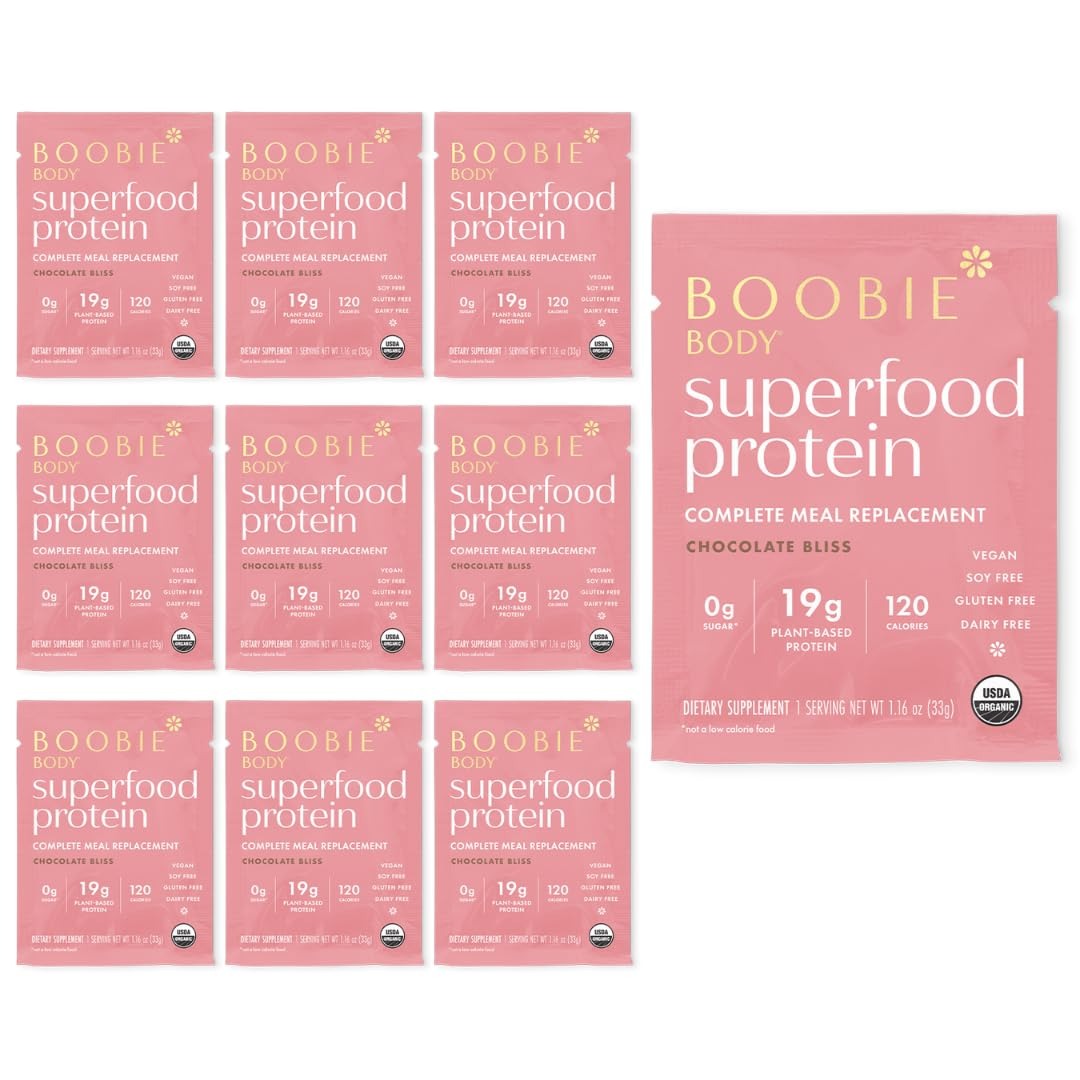
Item Name: Boobie Body Superfood Protein Meal Replacement Shake, Chocolate Bliss Flavor | 19g Protein | Safe For Pregnancy, Lactation, & Motherhood | Organic, Vegan, Zero Sugar, 10 Single Serve Packets (1.16 oz each)
Bullet Point 1: Your Daily Dose of Boobie-Approved Superfoods: Supermoms, get ready for a super boost on the go! Our vegan protein powder comes loaded with 19g of plant based protein, nine organic superfoods, only 1 net carb, zero sugar, and 1000 IUs of Vitamin D—everything busy moms need in one delicious protein shake!
Bullet Point 2: Power Mama Needs, Taste Mama Loves: Whether you're nurturing a bump, breastfeeding your little one, or running after a toddler, our protein shakes are brimming with superfoods like Moringa and Turmeric to keep you energized and healthy wherever you are. Did we mention it comes in a delicious Chocolate Bliss flavor?
Bullet Point 3: Clean & Trusted by Moms In Every Stage: Boobie Body protein drinks are organic, gluten-free, dairy-free, and made without GMOs, giving you peace of mind and the cleanest protein superfood powder for every stage of motherhood.
Bullet Point 4: Crafted by Experts: Our prenatal and postpartum care protein shake was crafted by Wendy Colson, registered nurse (RN), International Board-Certified Lactation Consultant (IBCLC), and mother of three, to make meal replacement for weight management and post-workout recovery even easier for every mama.
Bullet Point 5: Explore More Boobie-Approved Superfoods for Supermamas: From lactation supplement bars to daily vitamins, Boobie has much more superfood-powered goodness and mom postpartum essentials in store to support your journey through motherhood. Find your faves today so you can seize every moment with joy and vitality.
Value: 11.6
Unit: Ounce

Price: 27.3